St Mary Magdalene, Great Burstead

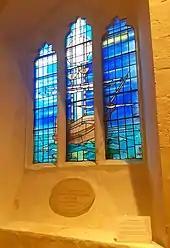
"Mayflower" church window

At the rear of the church is the oldest yew tree in Essex. Yew trees are classified as male or female, and the tree is estimated to be about 800 years old.